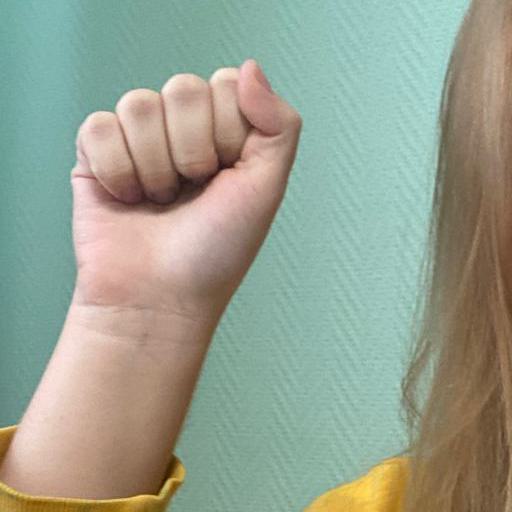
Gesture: fist